2012 Holiday Bowl

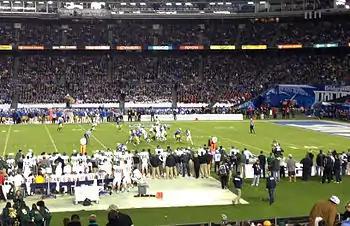

The 2012 Bridgepoint Education Holiday Bowl, the 35th edition of the game, was a postseason American college football bowl game between the Baylor Bears from the Big 12 Conference and the UCLA Bruins from the Pac-12 Conference (Pac-12), played on December 27, 2012, at Qualcomm Stadium in San Diego, California. The game was the final contest of the 2012 NCAA Division I-Football Bowl Subdivision (Division I-FBS) football season for both teams. The game kicked off at 6:45 p.m. PT and was broadcast on both ESPN TV and ESPN Radio. This is the first Holiday Bowl appearance for both Baylor and UCLA, as well as the first-ever meeting between the two teams. It also marks the first time one of the Pac-12's Southern California teams has played in the Holiday Bowl.